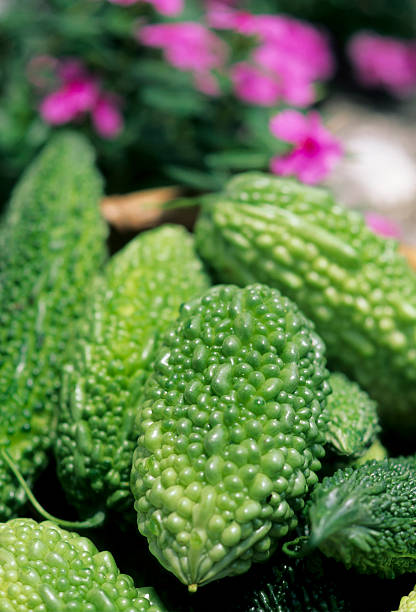
Label: others